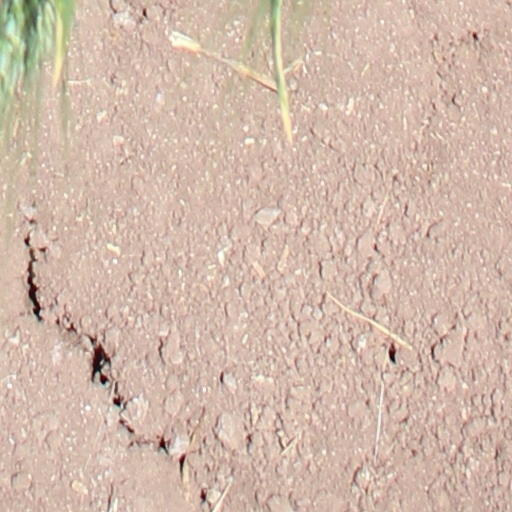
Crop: wheat